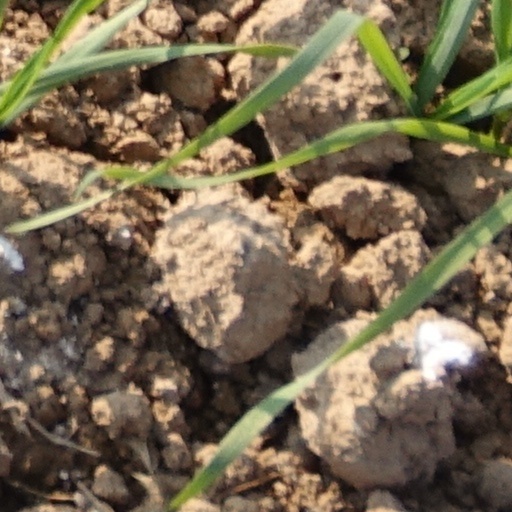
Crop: wheat